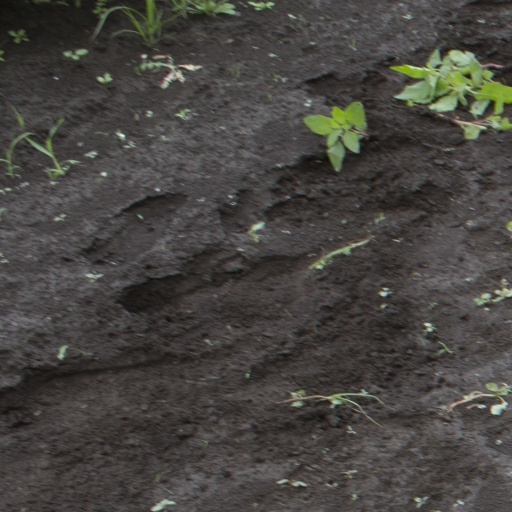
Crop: soybean